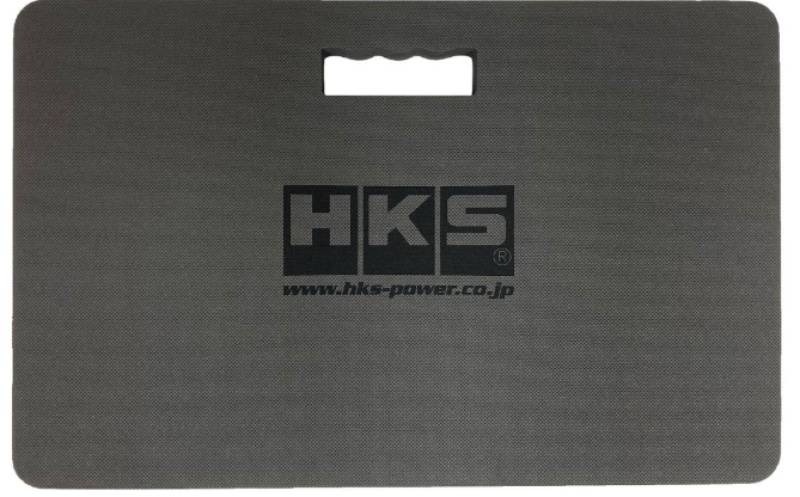
HKS Mechanical Kneeling Pad
HKS Mechanical Kneeling Pad
Brand: HKS
Category: Vehicles & Parts > Vehicle Parts & Accessories > Vehicle Safety & Security > Off-Road & Motor Sports Vehicle Protective Gear > ATV & UTV Bar Pads